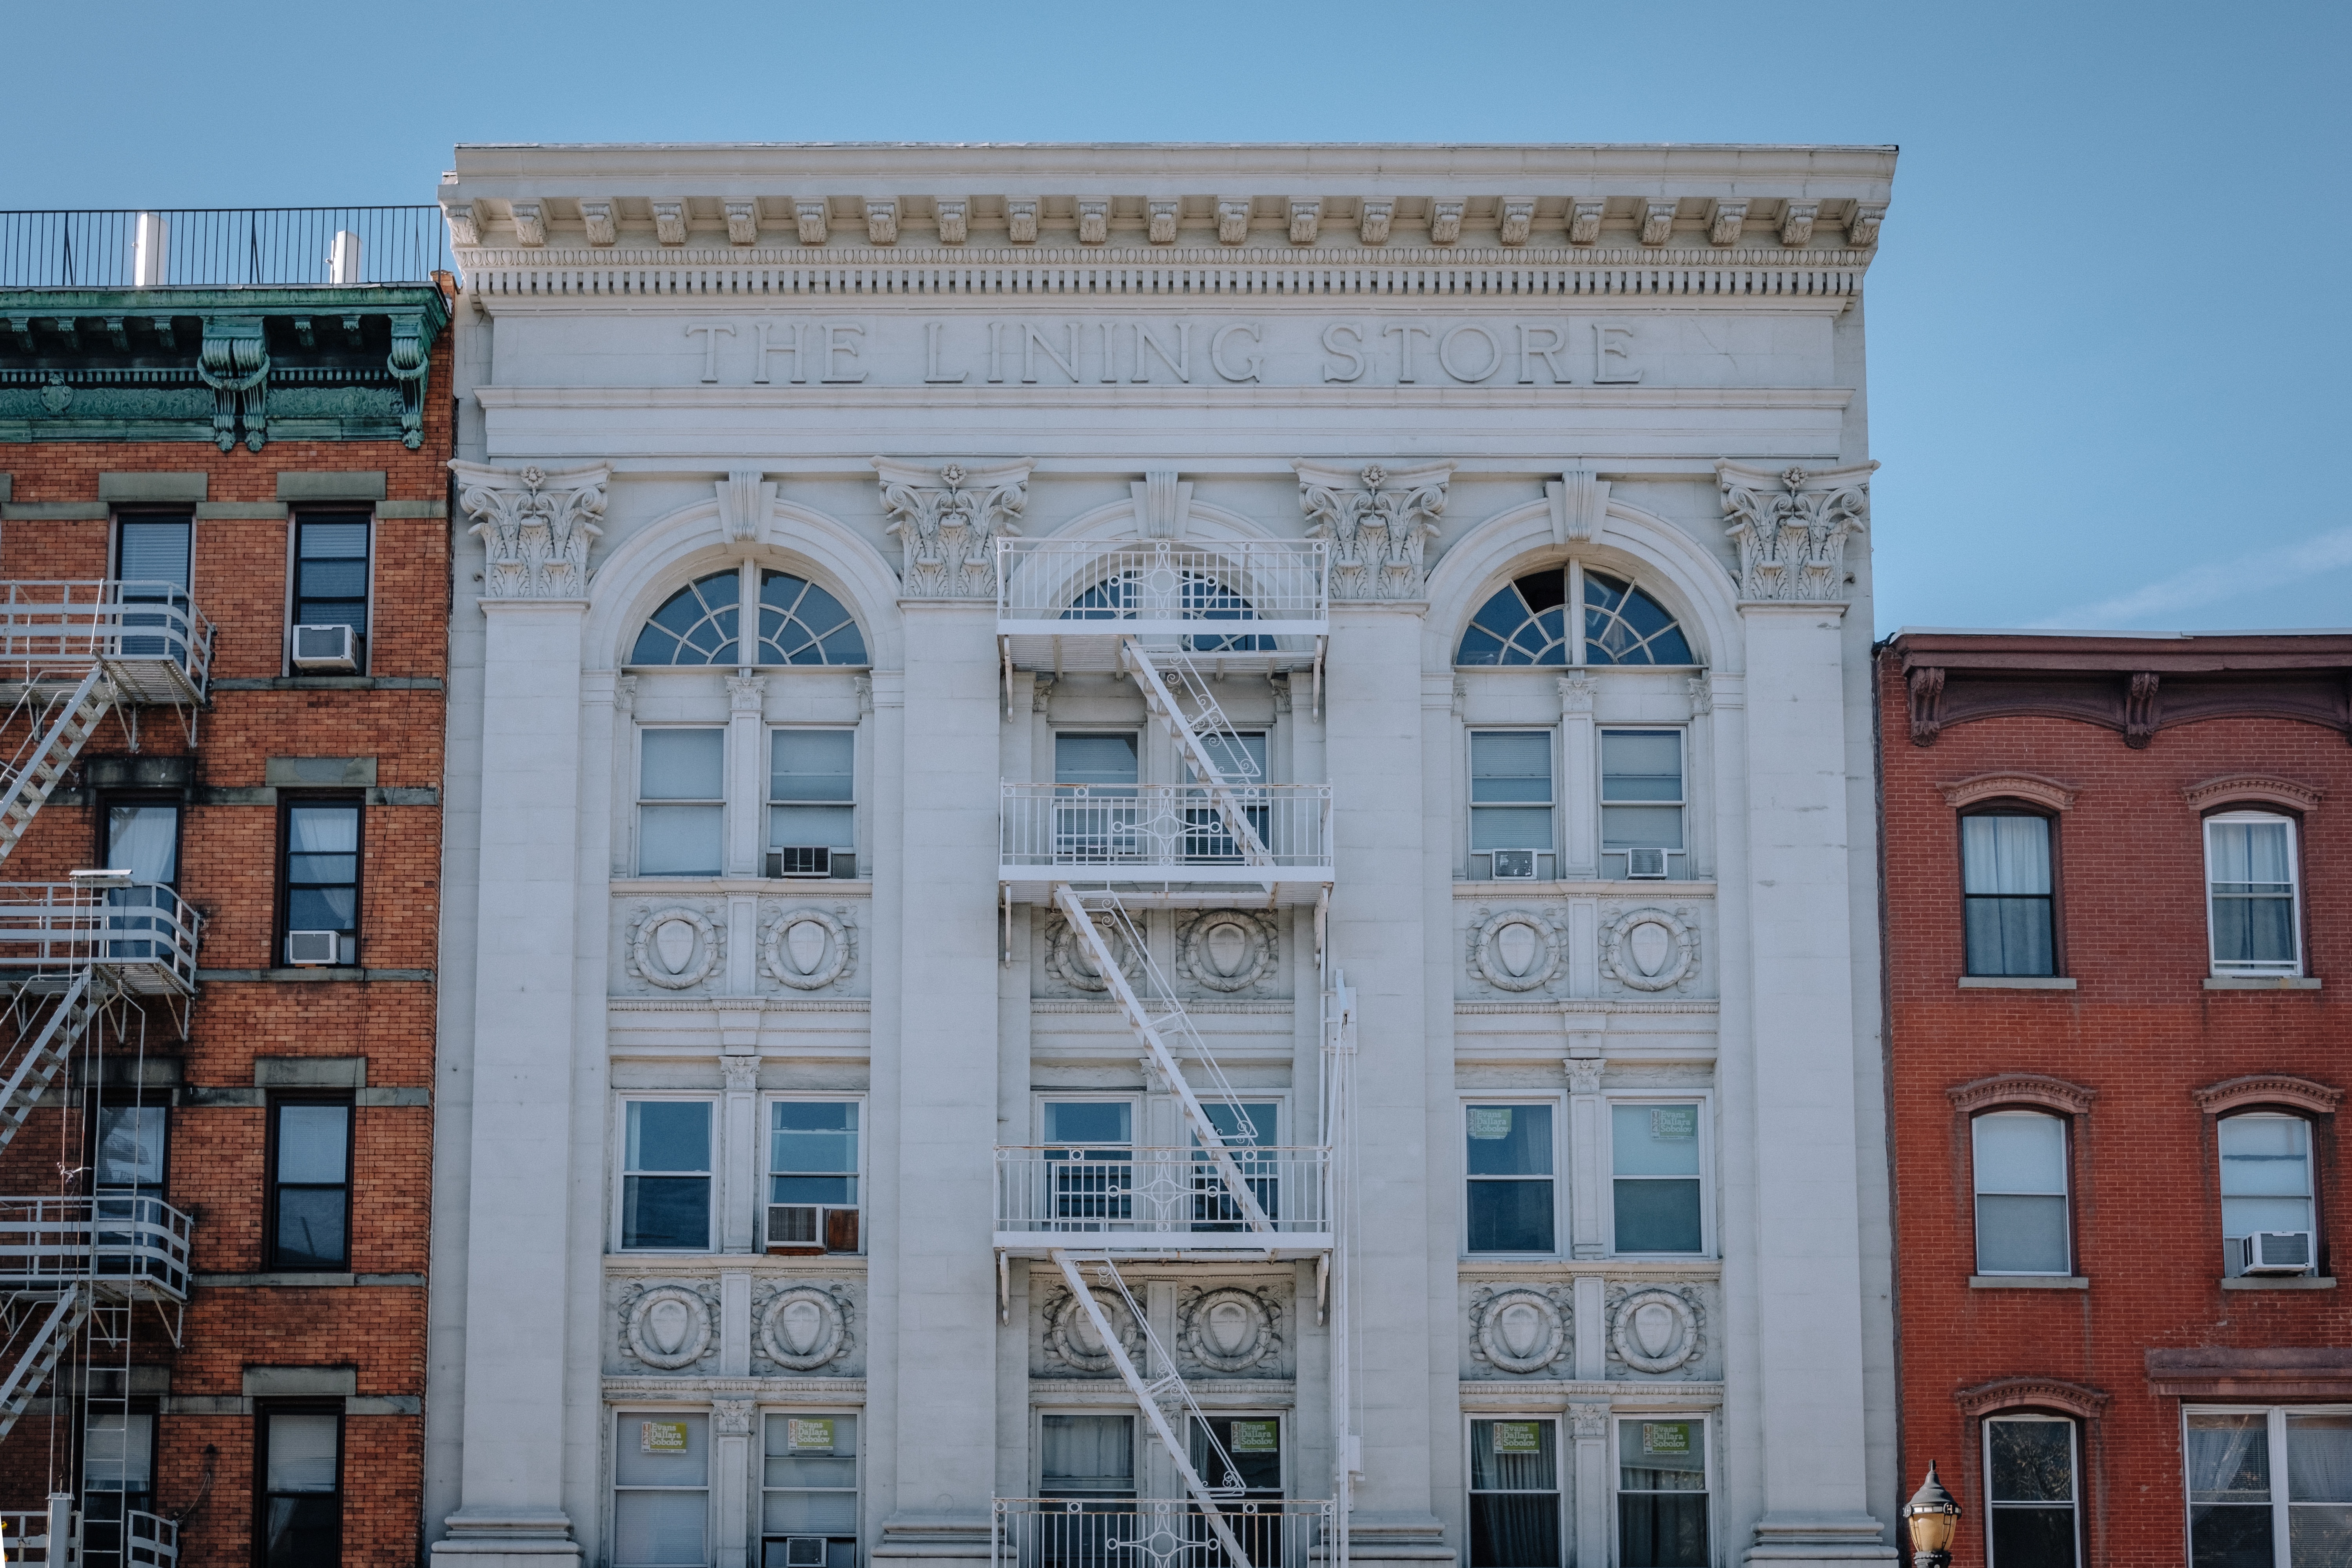
architecture, palace, city, monument, downtown, arch, landmark, facade, tourist attraction